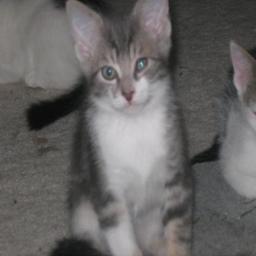
Animal: cats